Epiploic appendagitis

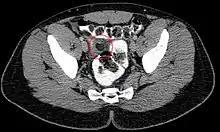

Epiploic appendagitis (EA) is an uncommon, benign, self-limiting inflammatory process of the epiploic appendices. Other, older terms for the process include appendicitis epiploica and appendagitis, but these terms are used less now in order to avoid confusion with acute appendicitis.